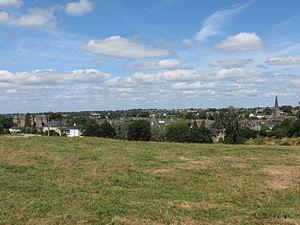
Vue générale de la ville de Lassay-les-Châteaux, en Mayenne.
Lassay-les-Châteaux est une commune française, située dans le département de la Mayenne en région Pays de la Loire, peuplée de 2 253 habitants.